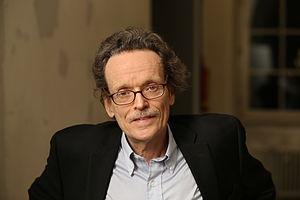
Thomas Pogge est un philosophe, actuellement professeur de philosophie et d'affaires internationales à l'université Yale.